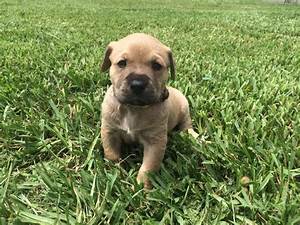
Label: dog